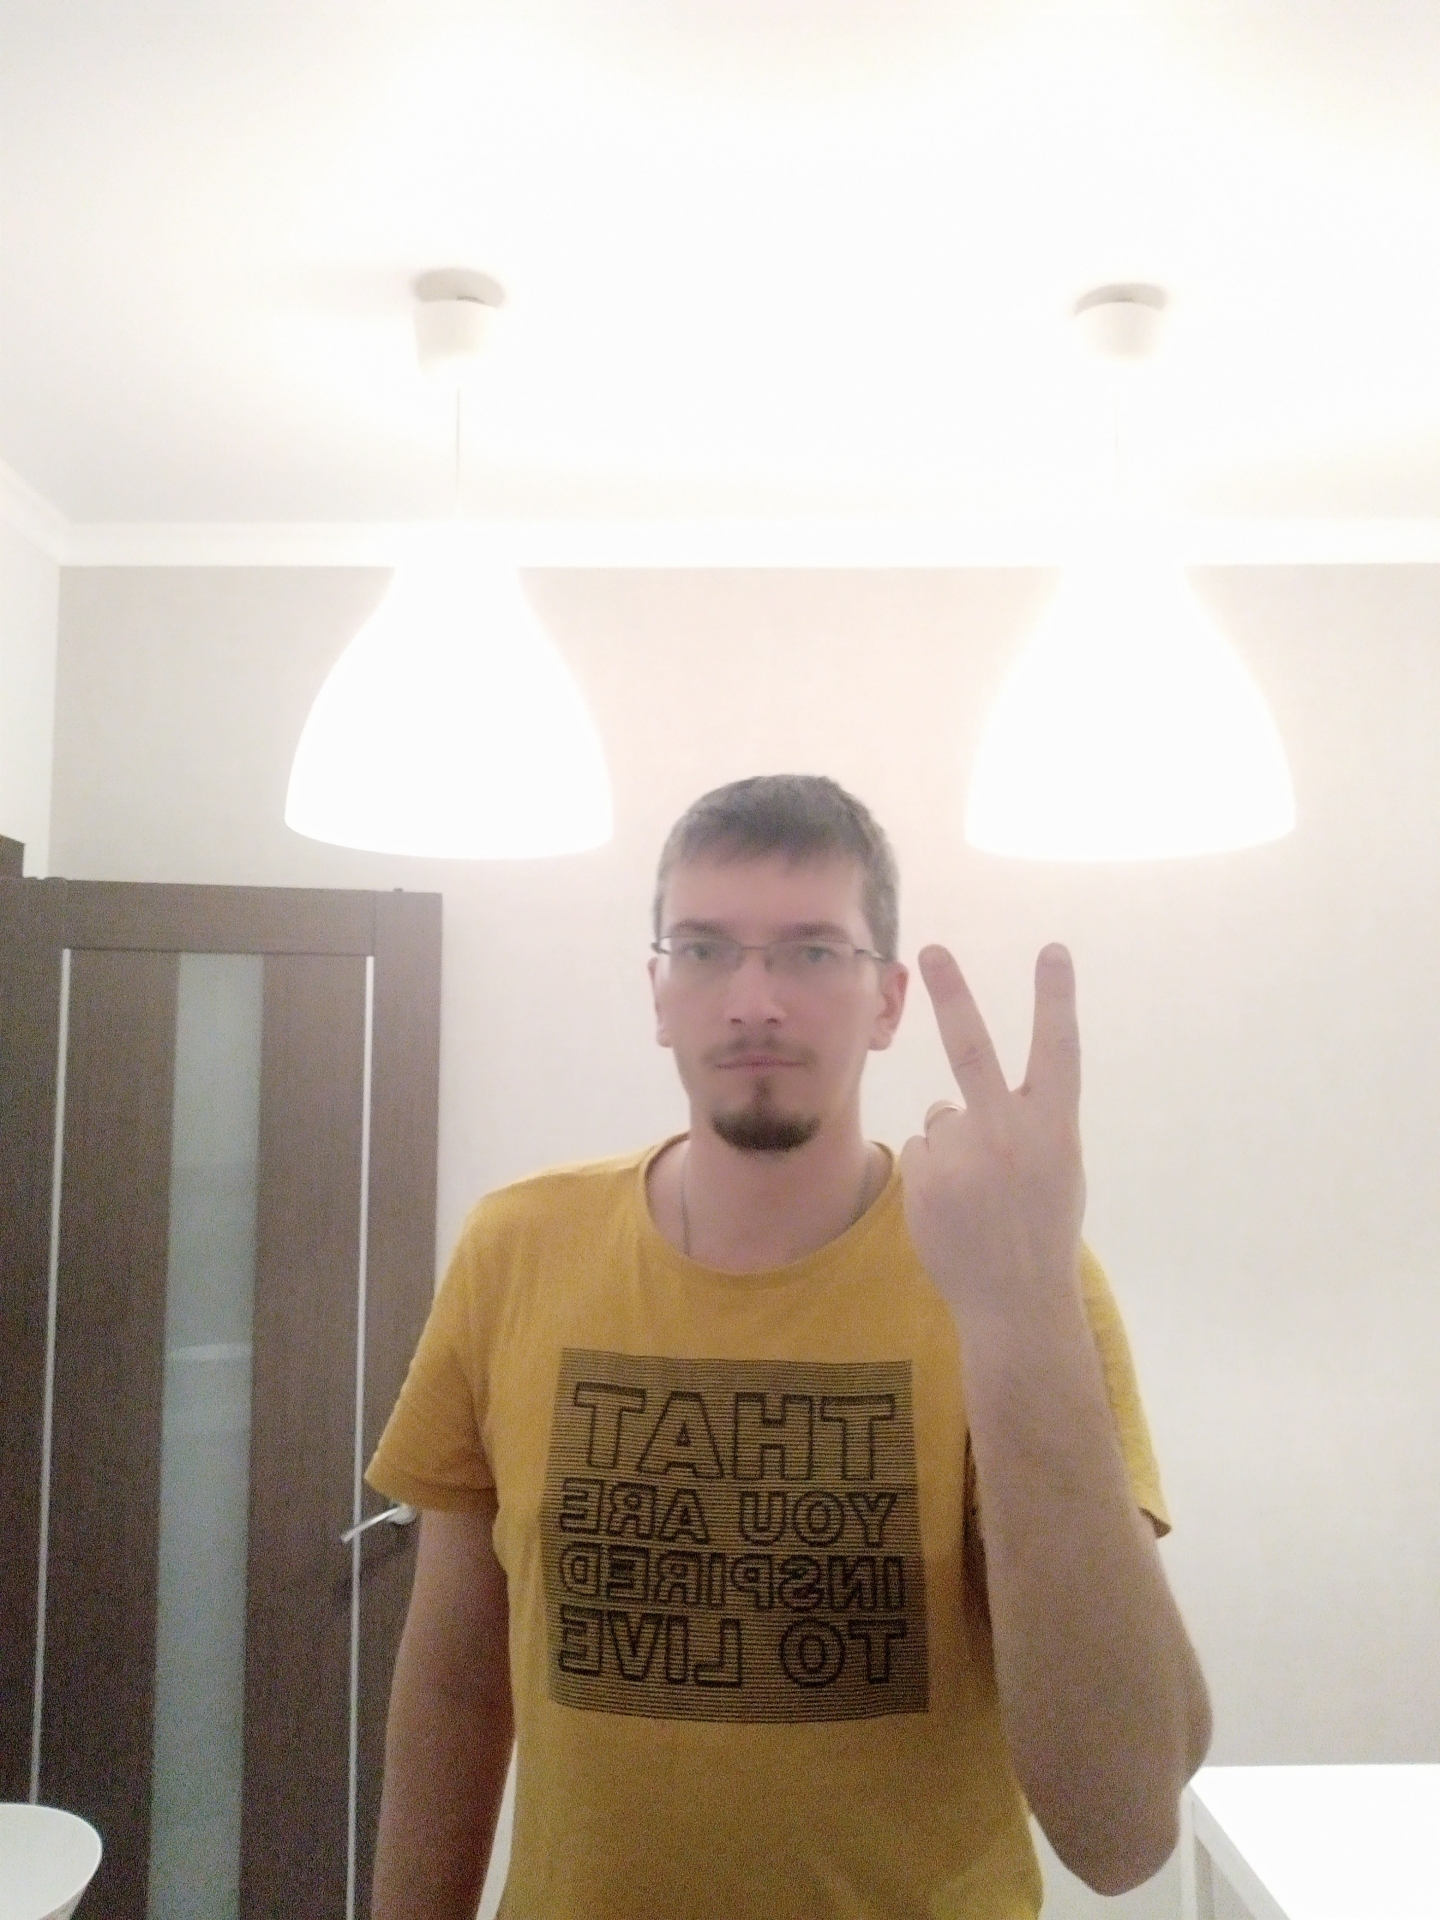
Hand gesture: peace_inverted